Unna station

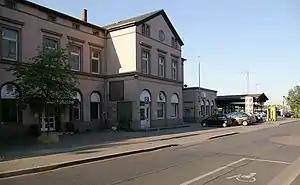
Unna station (2006)

Unna station is the main passenger station in the Westphalian city of Unna in the German state of North Rhine-Westphalia. The other stations in the city that are served by regular passenger services are Unna-Königsborn, Unna West, Massen, Lünern and Hemmerde.